Bendik Hofseth

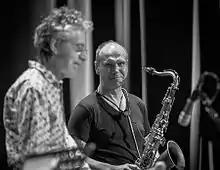
Bendik Hofseth is a protégé of Mike Mainieri. Here both are at a concert on in Oslo in 2016.

Bendik Hofseth (born 19 October 1962 in Oslo) is a Norwegian jazz musician, who plays the saxophone and sings. He is also a bandleader, and arranges and composes music.